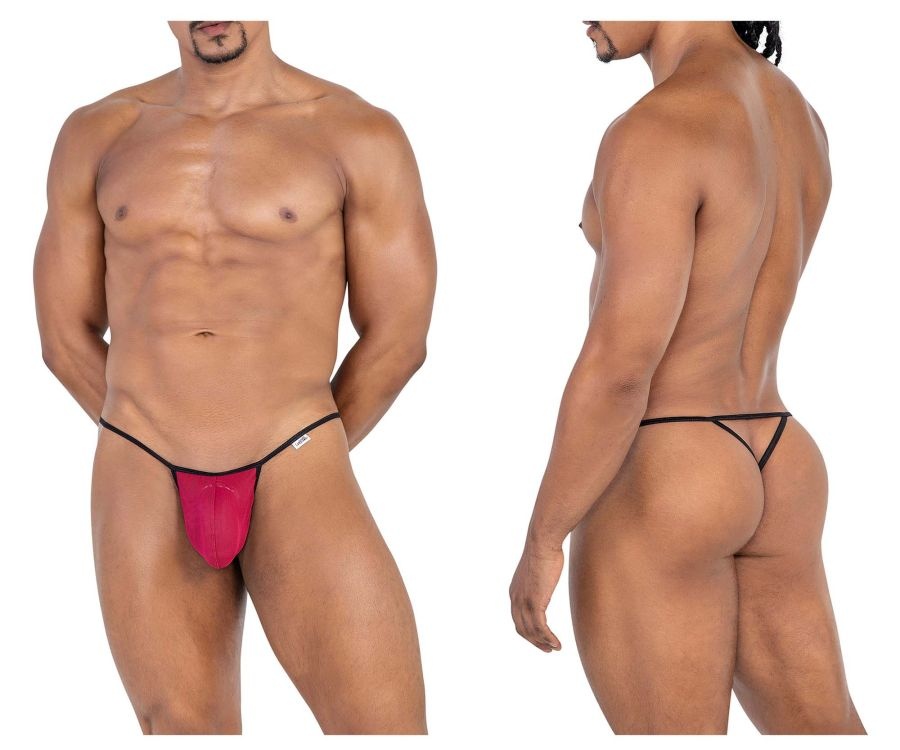
CandyMan 99795 Mesh G-String Thongs Color Burgundy
This ultra-minimalist men’s thong by CandyMan offers a sleek and seductive design with its barely-there look. Featuring a thin waistband and a sheer mesh front pouch, it provides just the right amount of coverage while enhancing the body’s natural shape. The thong back is reduced to a single thin strap, adding to its daring and bold style. Perfect for men who enjoy minimal coverage with a focus on sensuality and comfort. Please refer to size chart to ensure you choose the correct size. Hand made in Colombia - South America with USA and Colombian fabrics. Composition: 94% Polyamide 6% Elastane. Minimalist Design: Thin straps and a barely-there silhouette create a bold, seductive look with minimal coverage. Sheer Front Pouch: The semi-sheer front pouch adds a touch of allure while offering lightweight support and comfort. Hand Wash. Do Not Bleach. Do Not Iron. The following video contains no dialogue or narration. Music only. Please use Tab key to play the video.
Brand: CandyMan
Category: Apparel & Accessories > Clothing > Men's Undergarments > Men's Underwear > Thongs